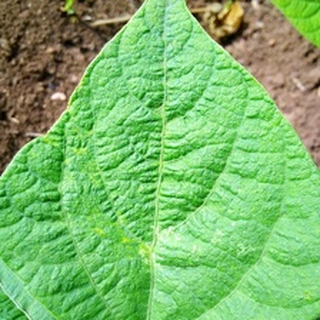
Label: healthy_bean